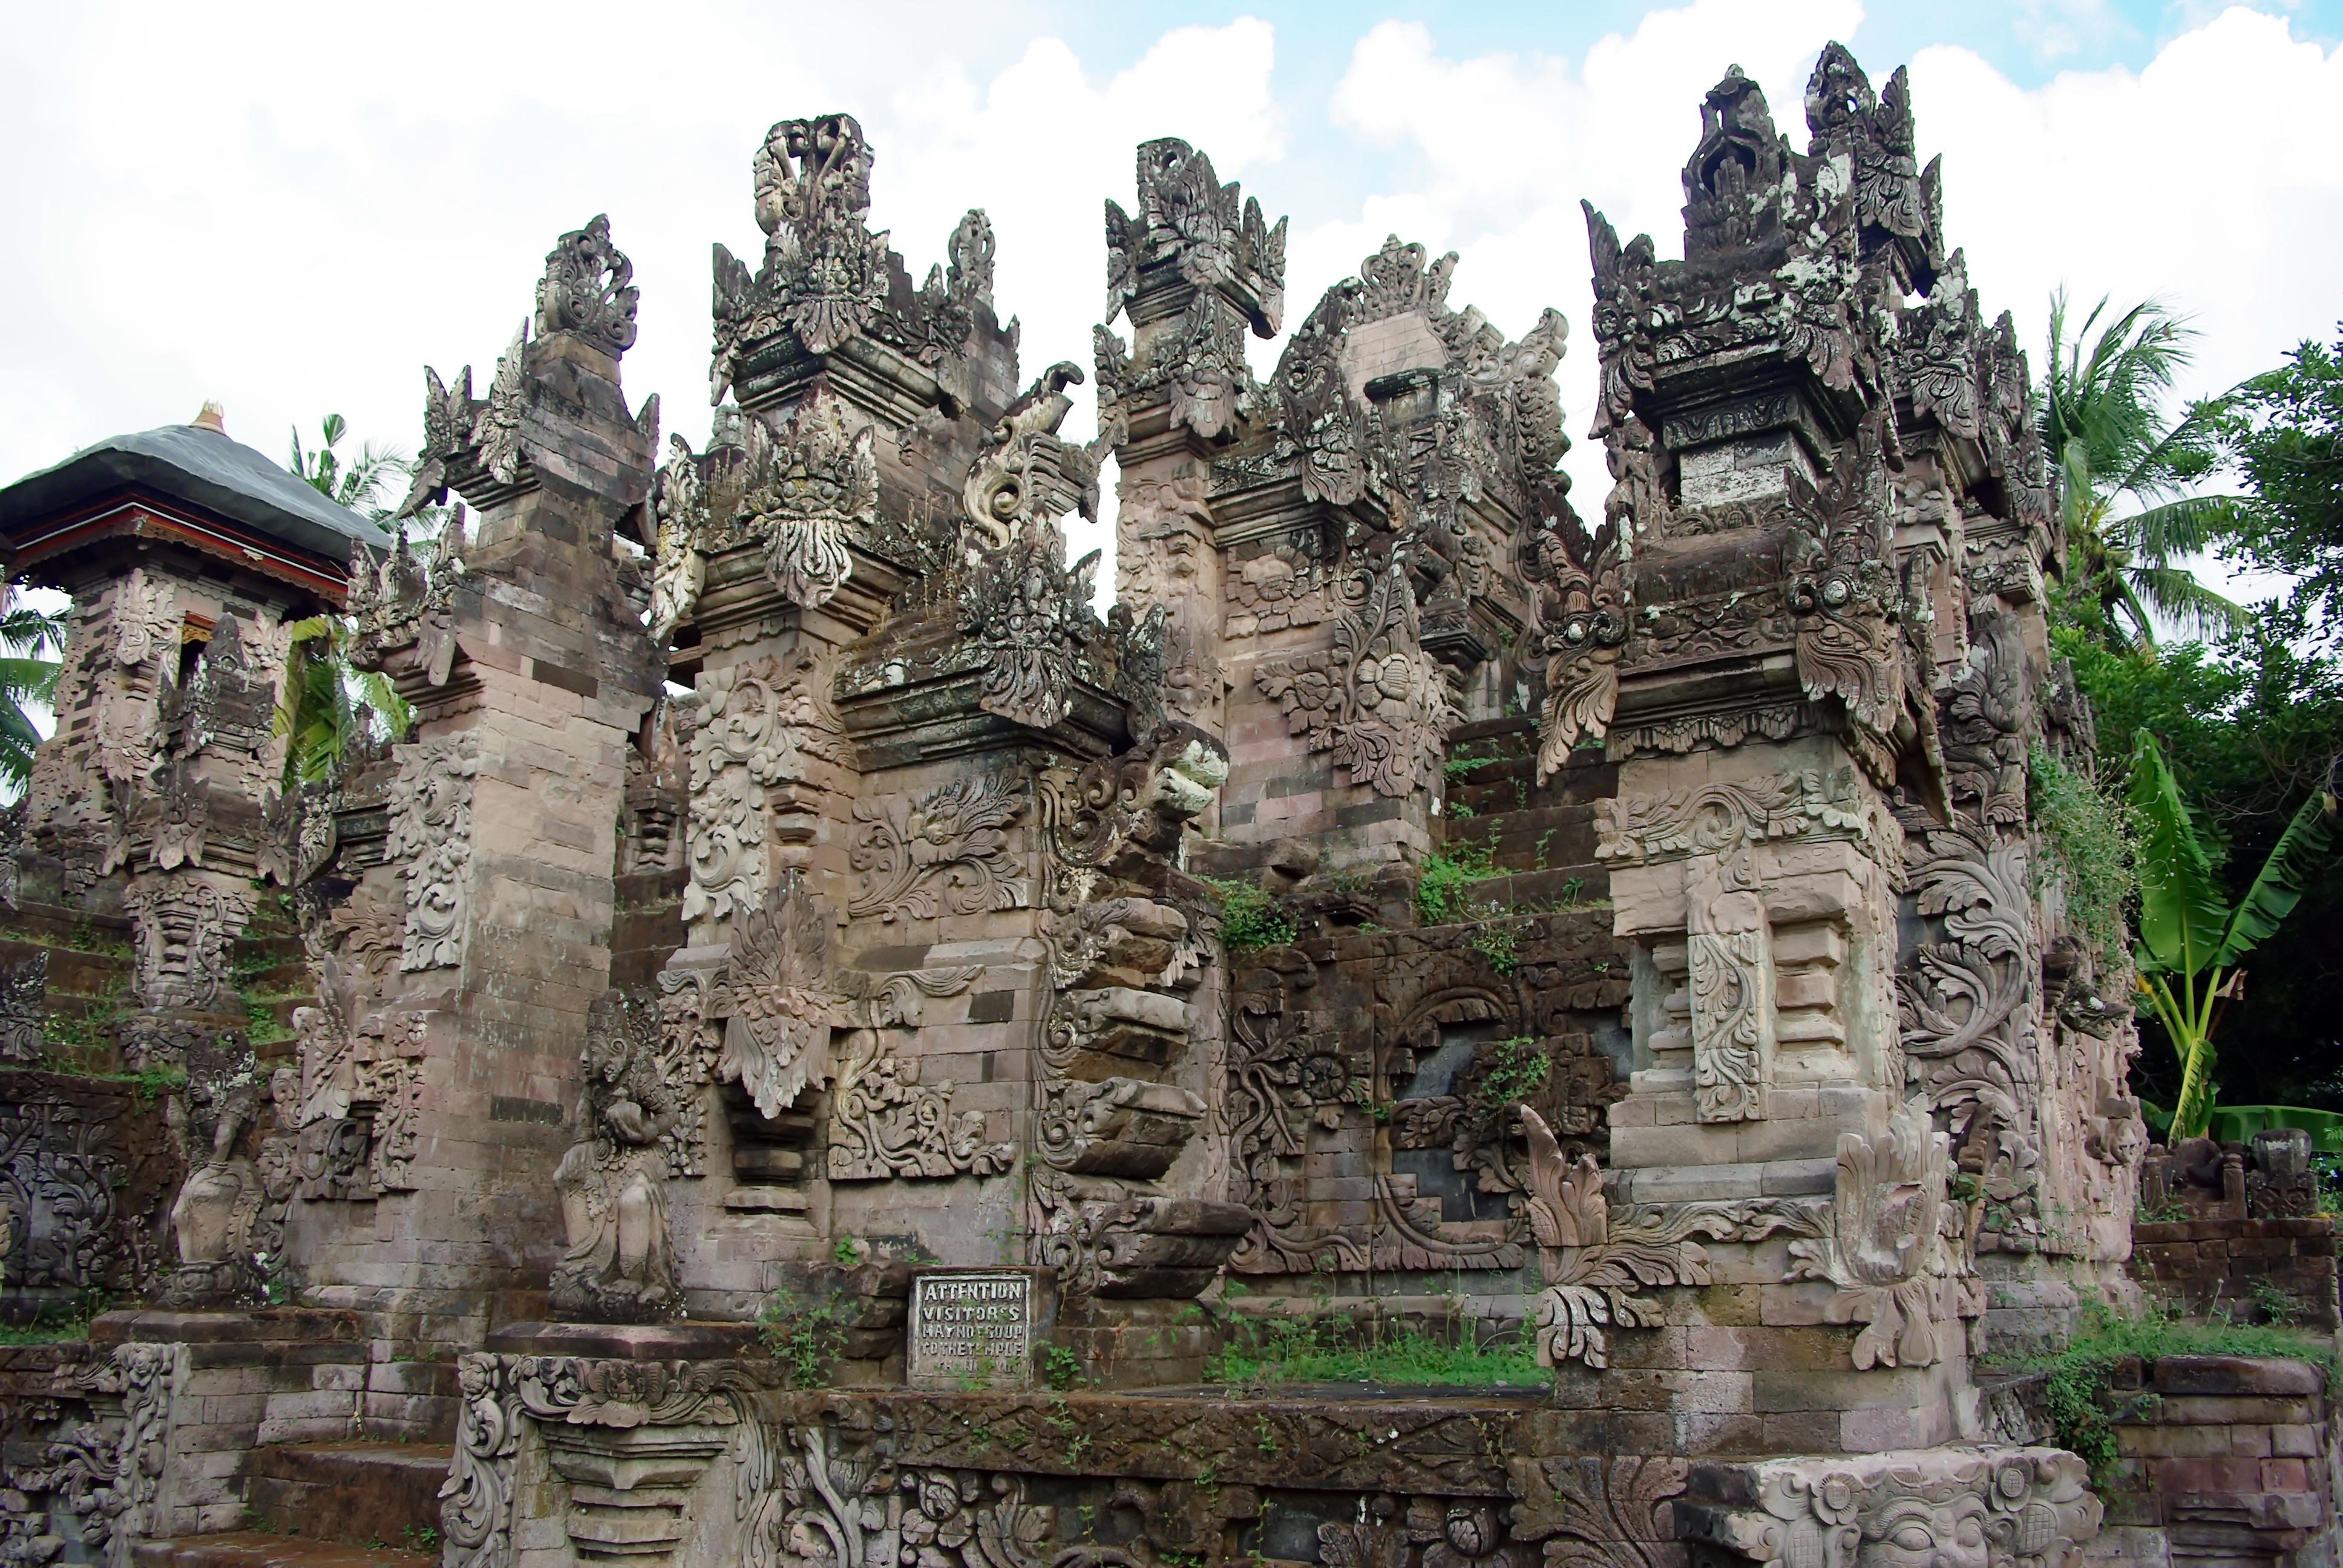
architecture, building, palace, buddhist, landmark, tourism, place of worship, temple, ruins, monastery, statues, shrine, prayer, sacred, indonesia, wat, bali, tours, archaeological site, unesco world heritage site, hindu temple, historic site, ancient history